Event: Nepal Earthquake
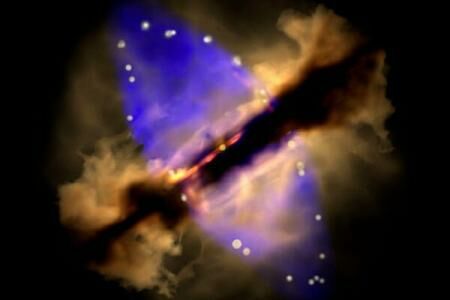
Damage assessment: no_damage